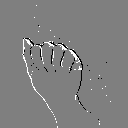
ASL letter: a